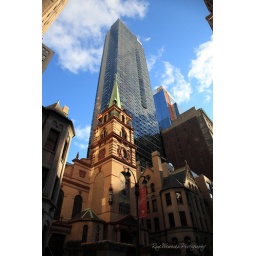
At only a third of the size of the building behind, this Bell tower still stood out against the skyscraper.